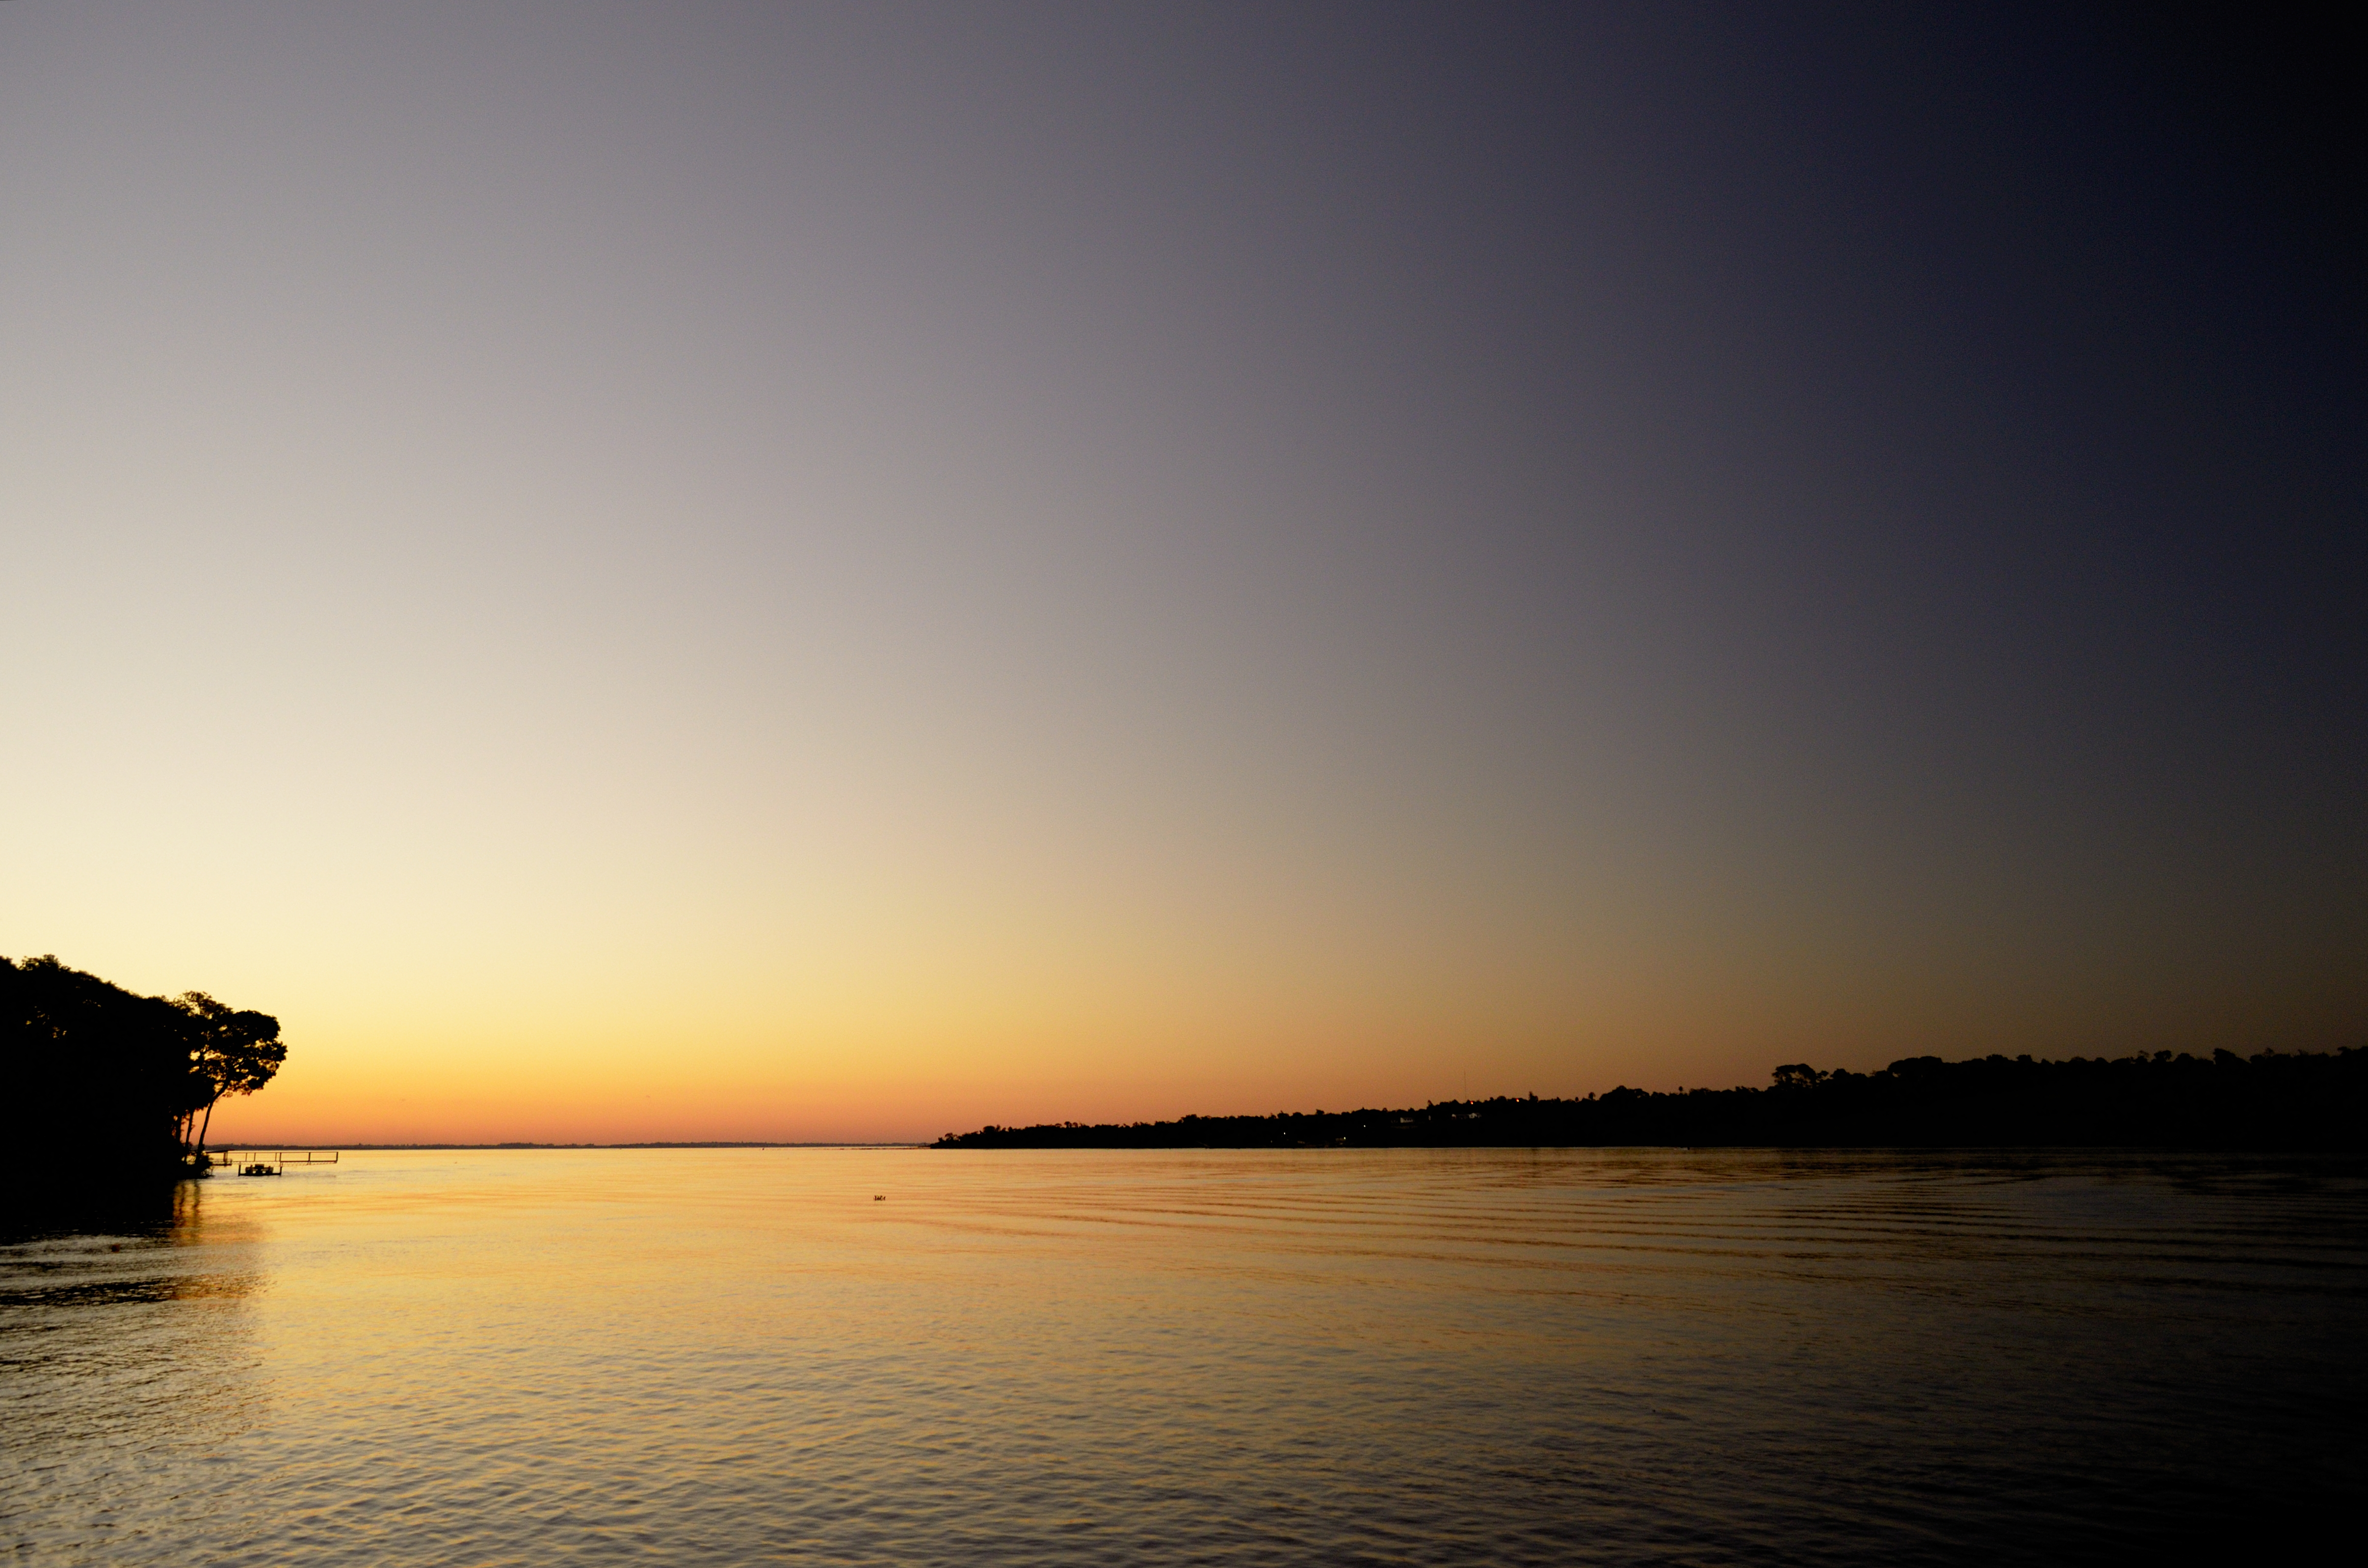
sea, coast, ocean, horizon, sky, sun, sunrise, sunset, sunlight, morning, shore, wave, dawn, dusk, evening, reflection, vehicle, bay, misiones, afterglow